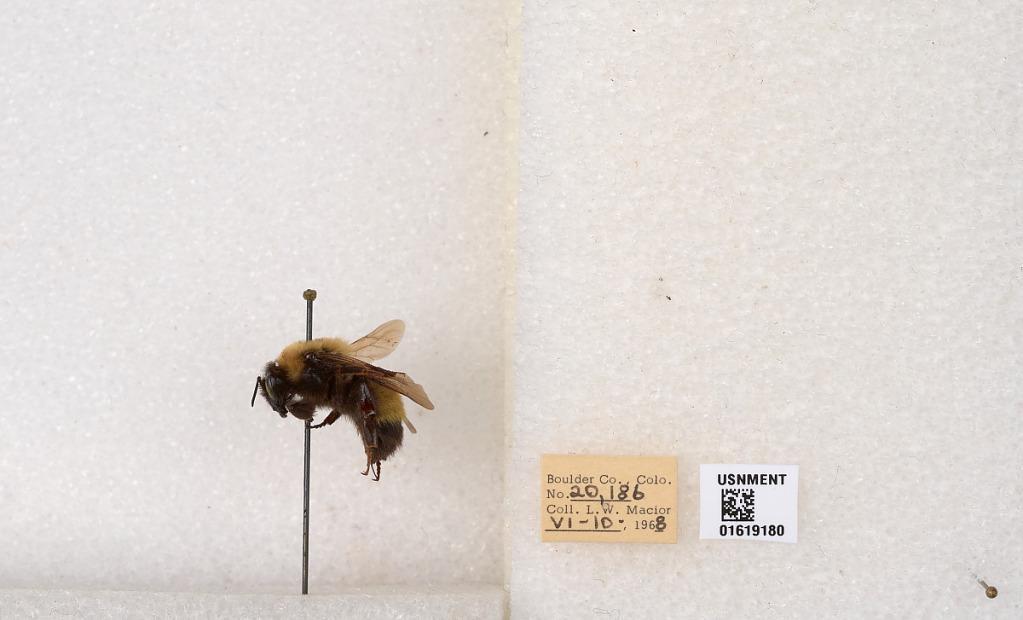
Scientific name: Bombus (Bombus) nevadensis Cresson